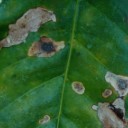
Label: Miner